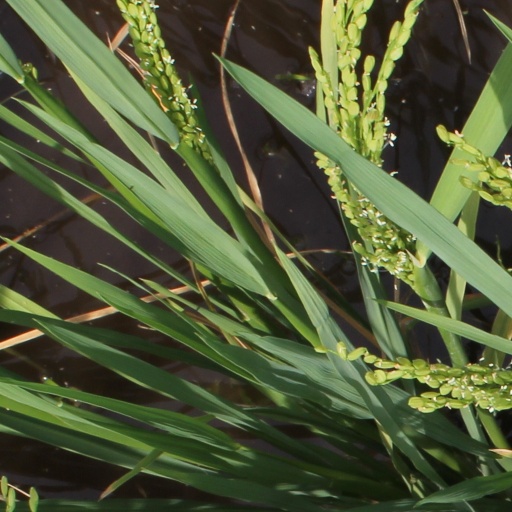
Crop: rice